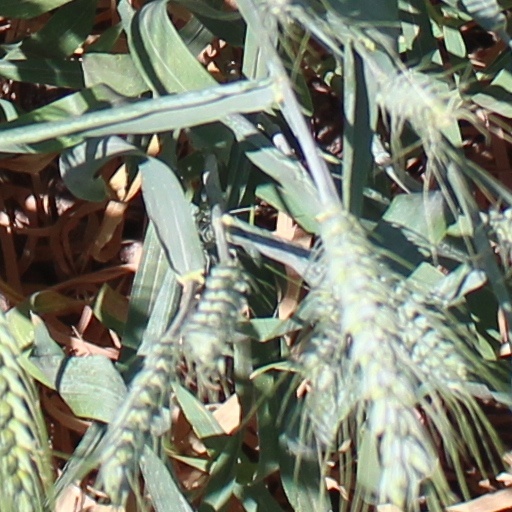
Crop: wheat